Asashōryū Akinori

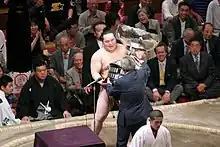
Asashōryū receives the Prime Minister's Award for winning the May 2005 tournament.

He continued to dominate sumo in 2005, becoming the first wrestler ever to win all six "honbasho" (sumo tournaments) in the same year. The great "yokozuna" Taihō achieved the feat of six consecutive tournament victories twice, but never in a calendar year. Asashōryū lost only six bouts all year (0–1–0–2–2–1). One of those rare losses came on 11 September 2005, at the start of the September tournament when he dropped his first Day 1 bout during his tenure as "yokozuna". On 26 November 2005, a visibly emotional Asashōryū wept after winning his eighty-third bout of the year, (surpassing Kitanoumi's record set in 1978) and clinching the tournament at the same time. The six championships of 2005 (including two more 15–0 wins in January and May) combined with his victory from the final tournament of 2004, meant Asashōryū became the first man in sumo history to win seven consecutive tournament championships.